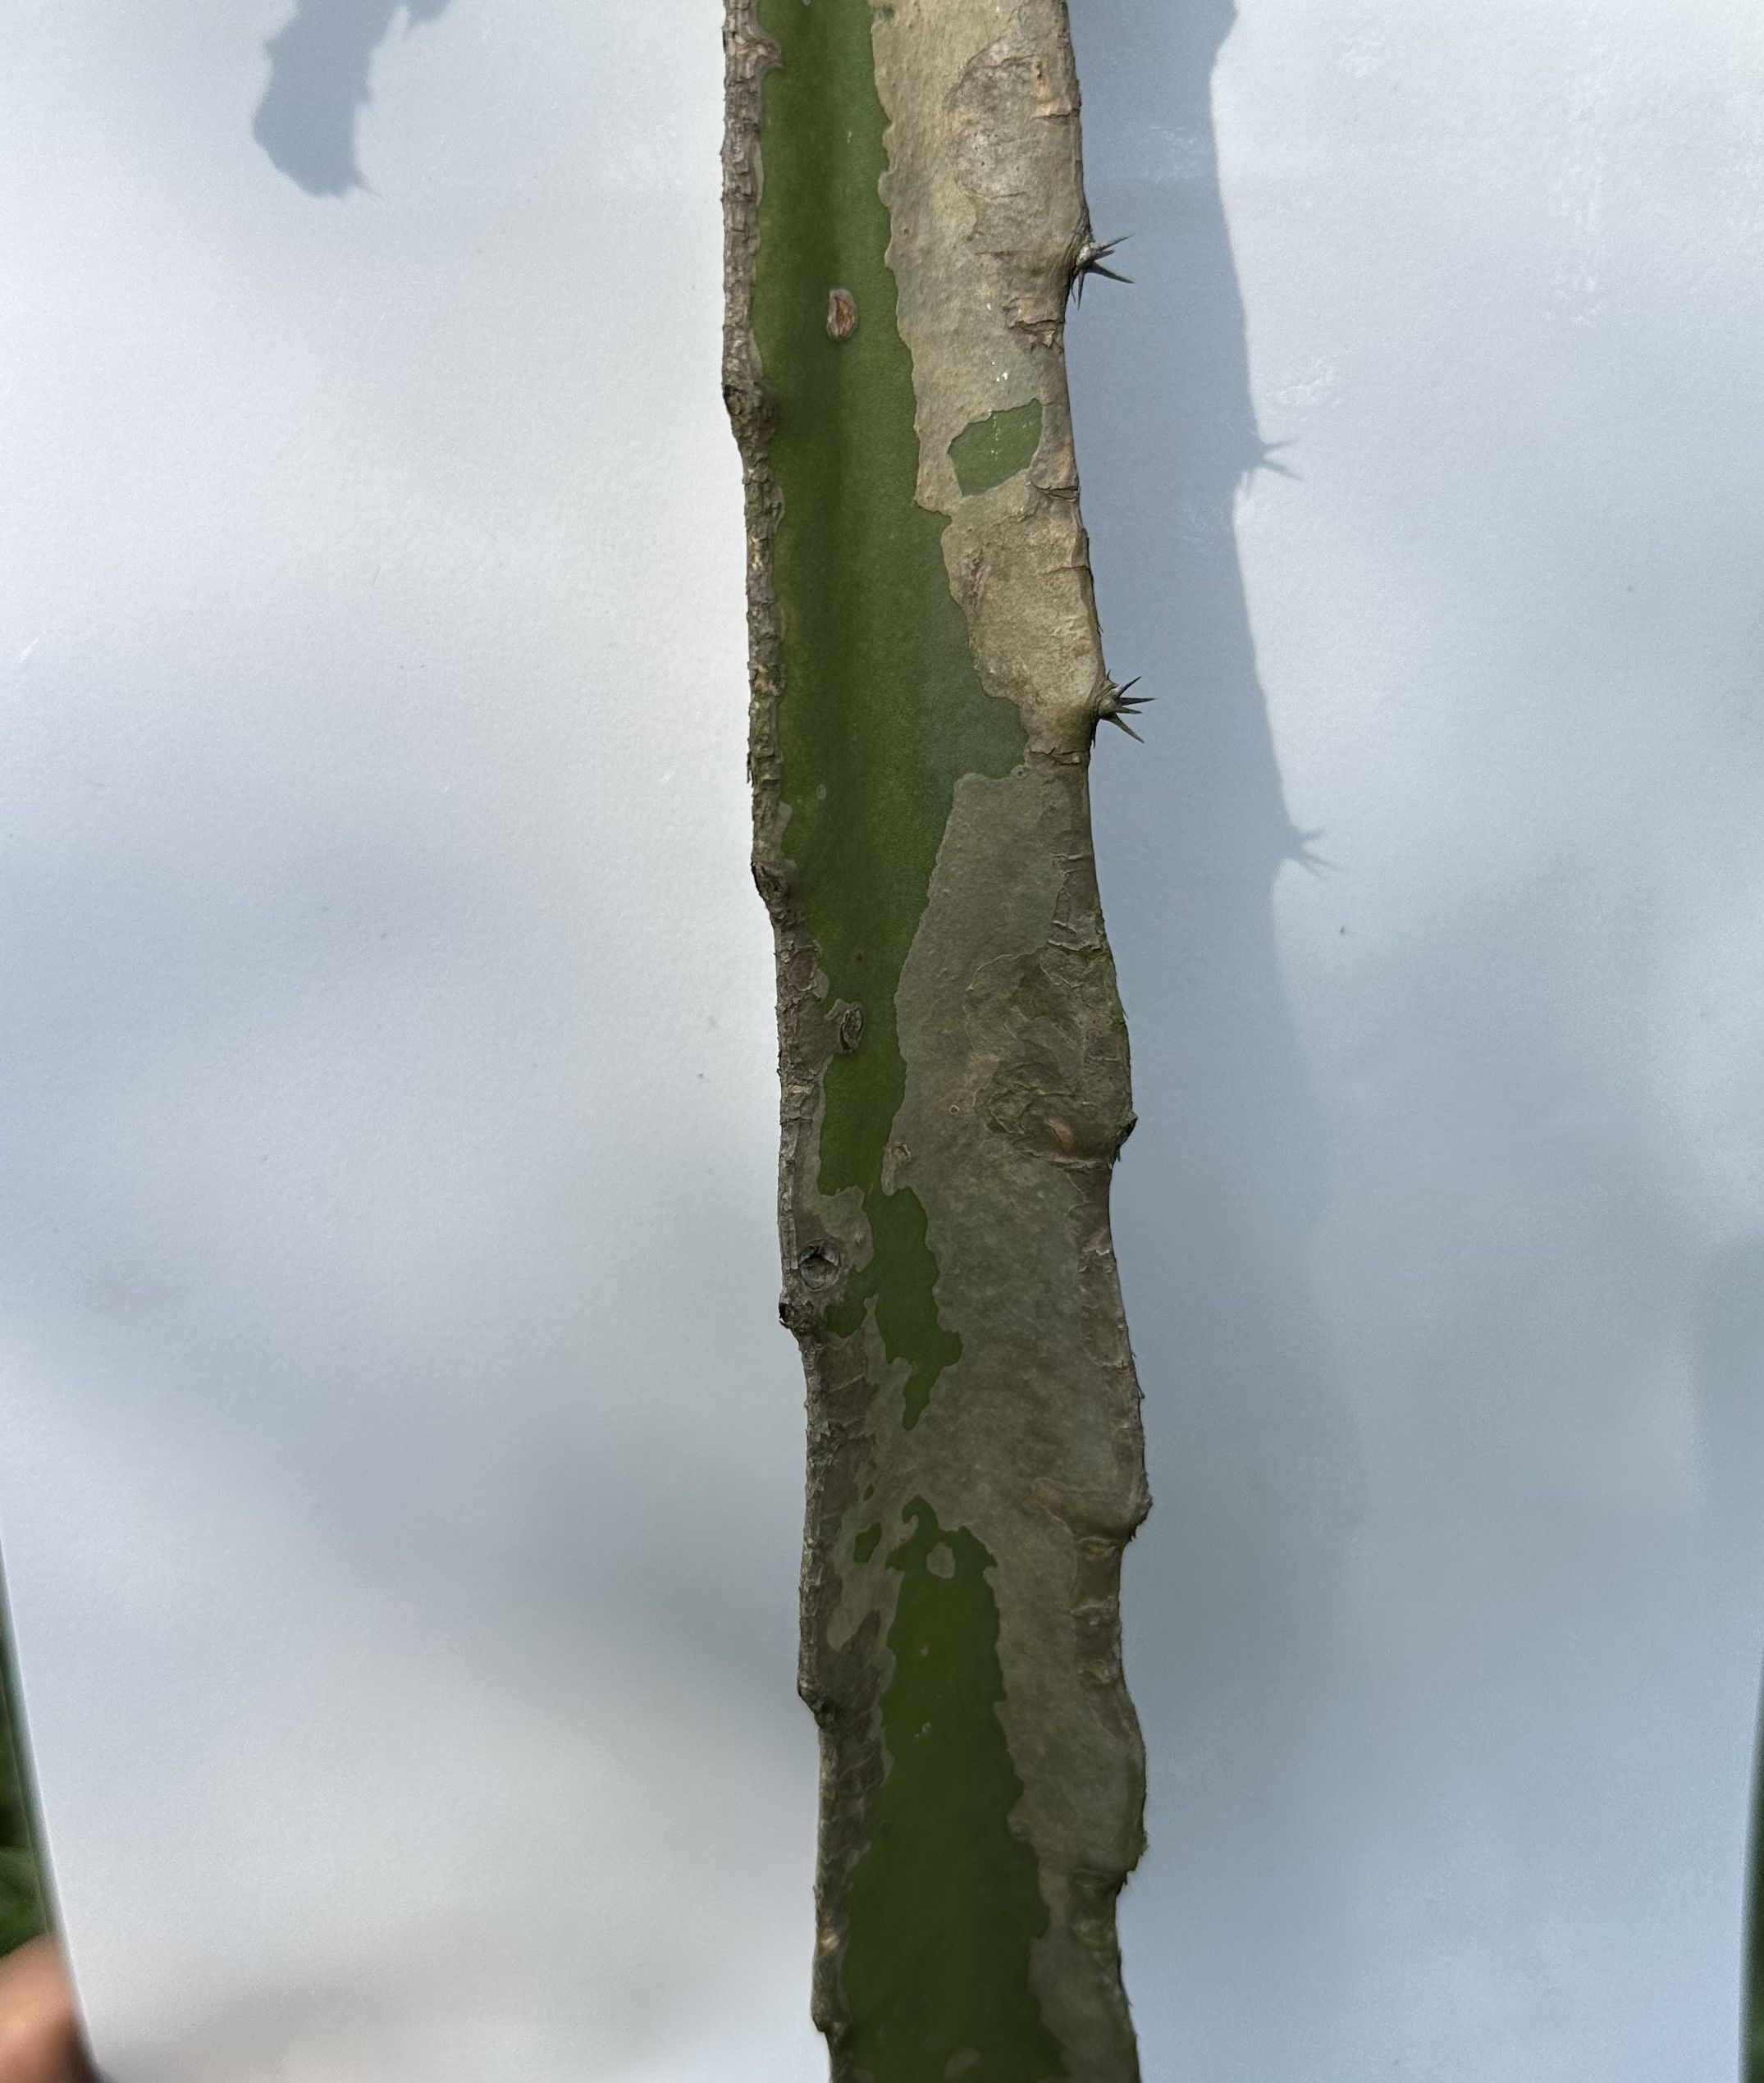
Label: Bad leaf